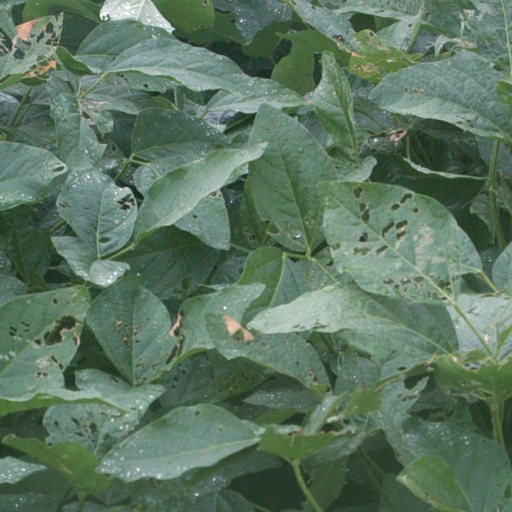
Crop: soybean